Louise of Great Britain

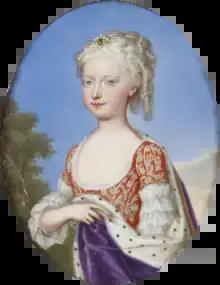
A miniature portrait of a young Princess Louise, by Christian Friedrich Zincke, 1730s (Royal Collection).

Princess Louise was born as the fifth daughter and youngest child of the then Prince and Princess of Wales, on 1724, at Leicester House, Westminster, London. She was born ten years after her paternal grandfather, Elector George Louis of Hanover, had succeeded to the thrones of Great Britain and Ireland in 1714 as George I, and her father had become Prince of Wales and moved to London with his family. Her father had a strained relationship with his own father, and in 1717, after a quarrel, the King had banished his son from court. He had subsequently lived at Leicester House, a large aristocratic townhouse in Westminster, where a rival court grew up, and which became a frequent meeting place for his father's political opponents. It was here that Louise was born.